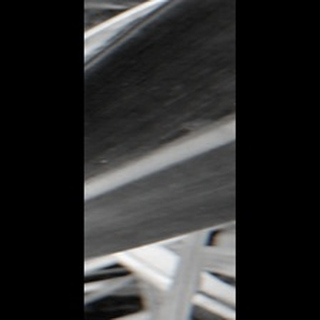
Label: sugarcane_yellow_leaf_disease